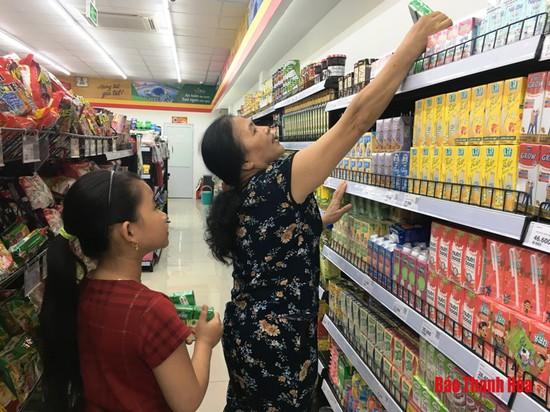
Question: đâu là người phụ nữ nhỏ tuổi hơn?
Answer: người phụ nữ bên trái bức ảnh